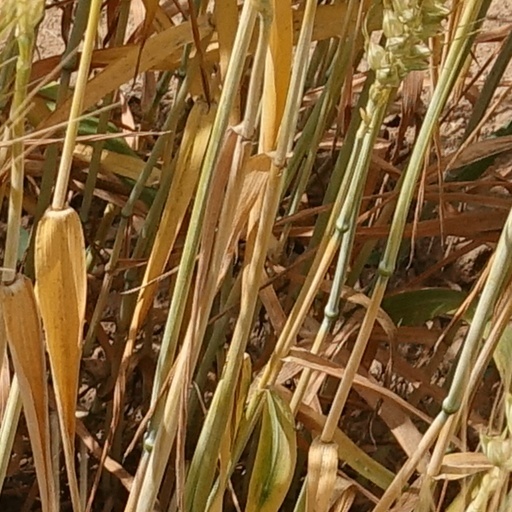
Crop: wheat